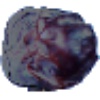
Label: Dates 1